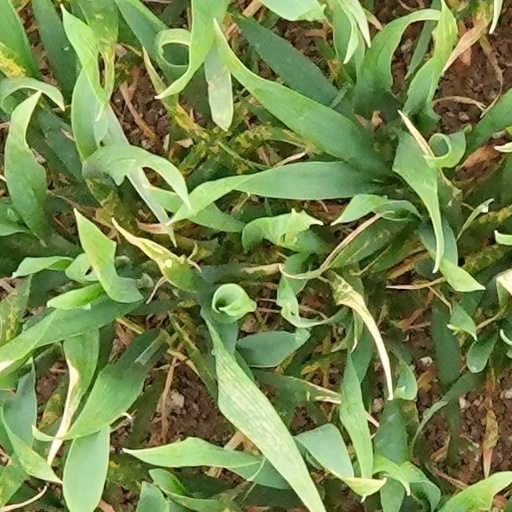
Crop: wheat